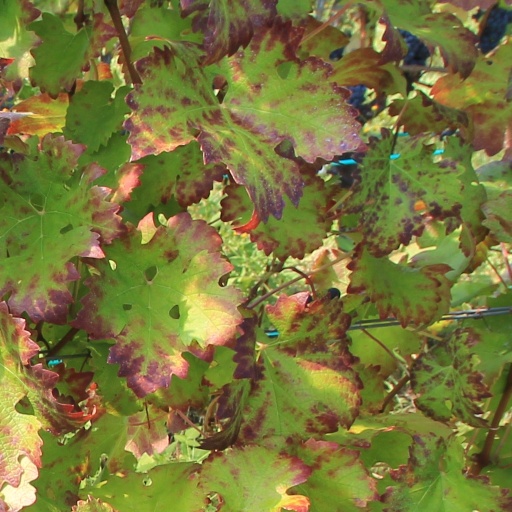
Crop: grape